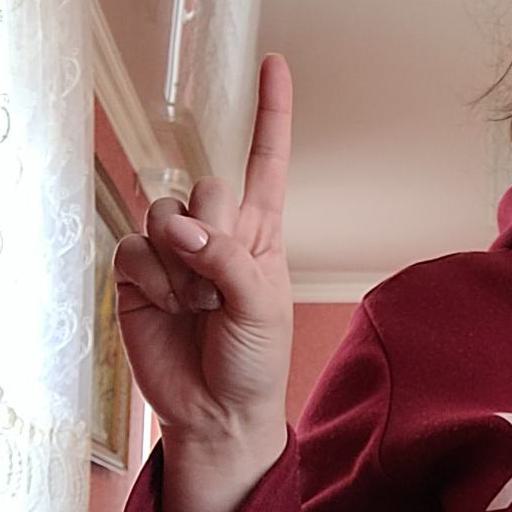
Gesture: one